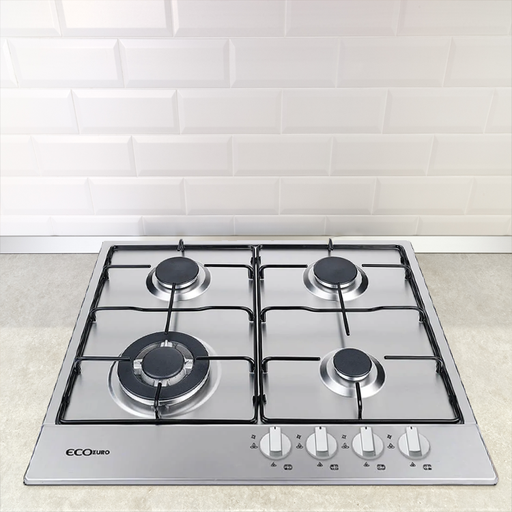
קטגוריה: חשמל לבית
תיאור: כיריים גז נירוסטה 4 להבות
דגם: ECS-604N